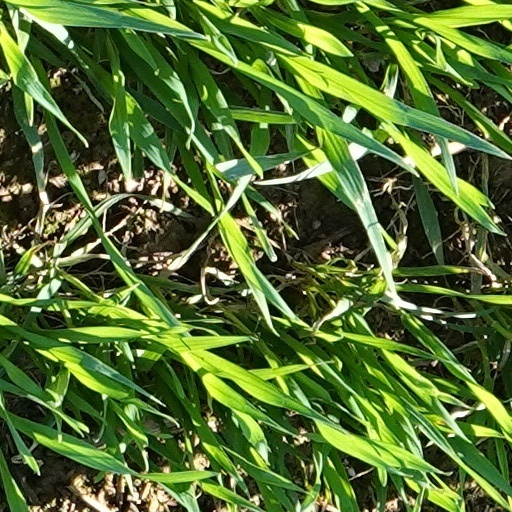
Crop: wheat